Antoon Sallaert

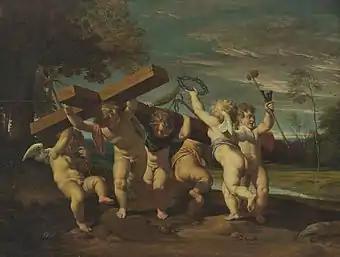
"Putti with symbols of the Passion"

In the 1620s and 1630s Sallaert received commissions from the Archdukes Albert and Isabella, but he was never listed as an official court painter. Sallaert was the deacon of the Brussels Guild of Saint Luke in 1633 and in 1648. He received irregular commissions from local nobles and produced religious compositions for the Jesuit churches in and around Brussels. He provided designs for tapestries to the local tapstry workshops. In 1647 he accepted a large commission from the clergy of the Onze-Lieve-Vrouwekerk of Alsemberg to paint a series of 11 compositions on the history of the church. The last recorded payment he received for the commission dates to 1649.